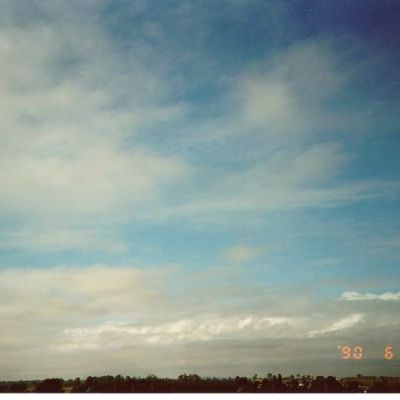
Cloud type: Stratocumulus (Sc)